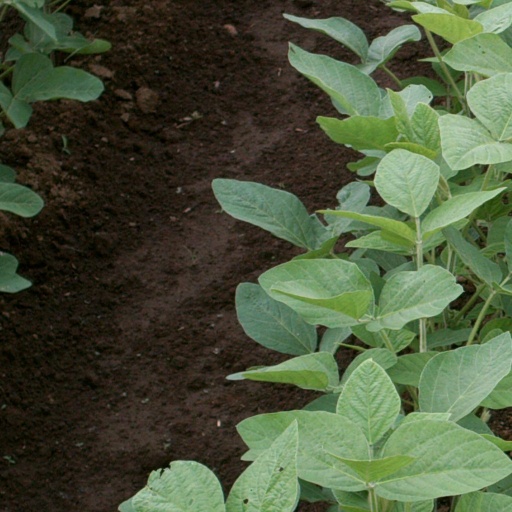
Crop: soybean